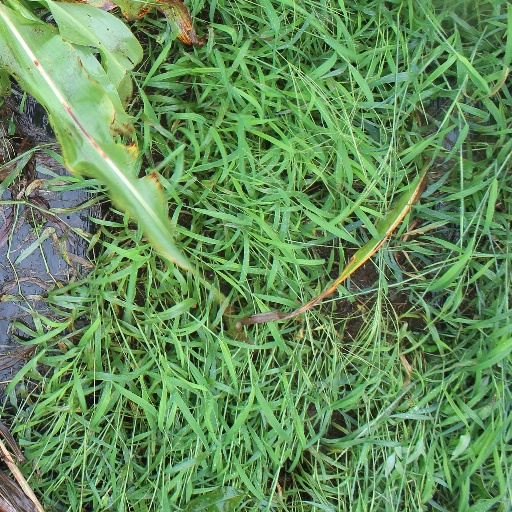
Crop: sorghum